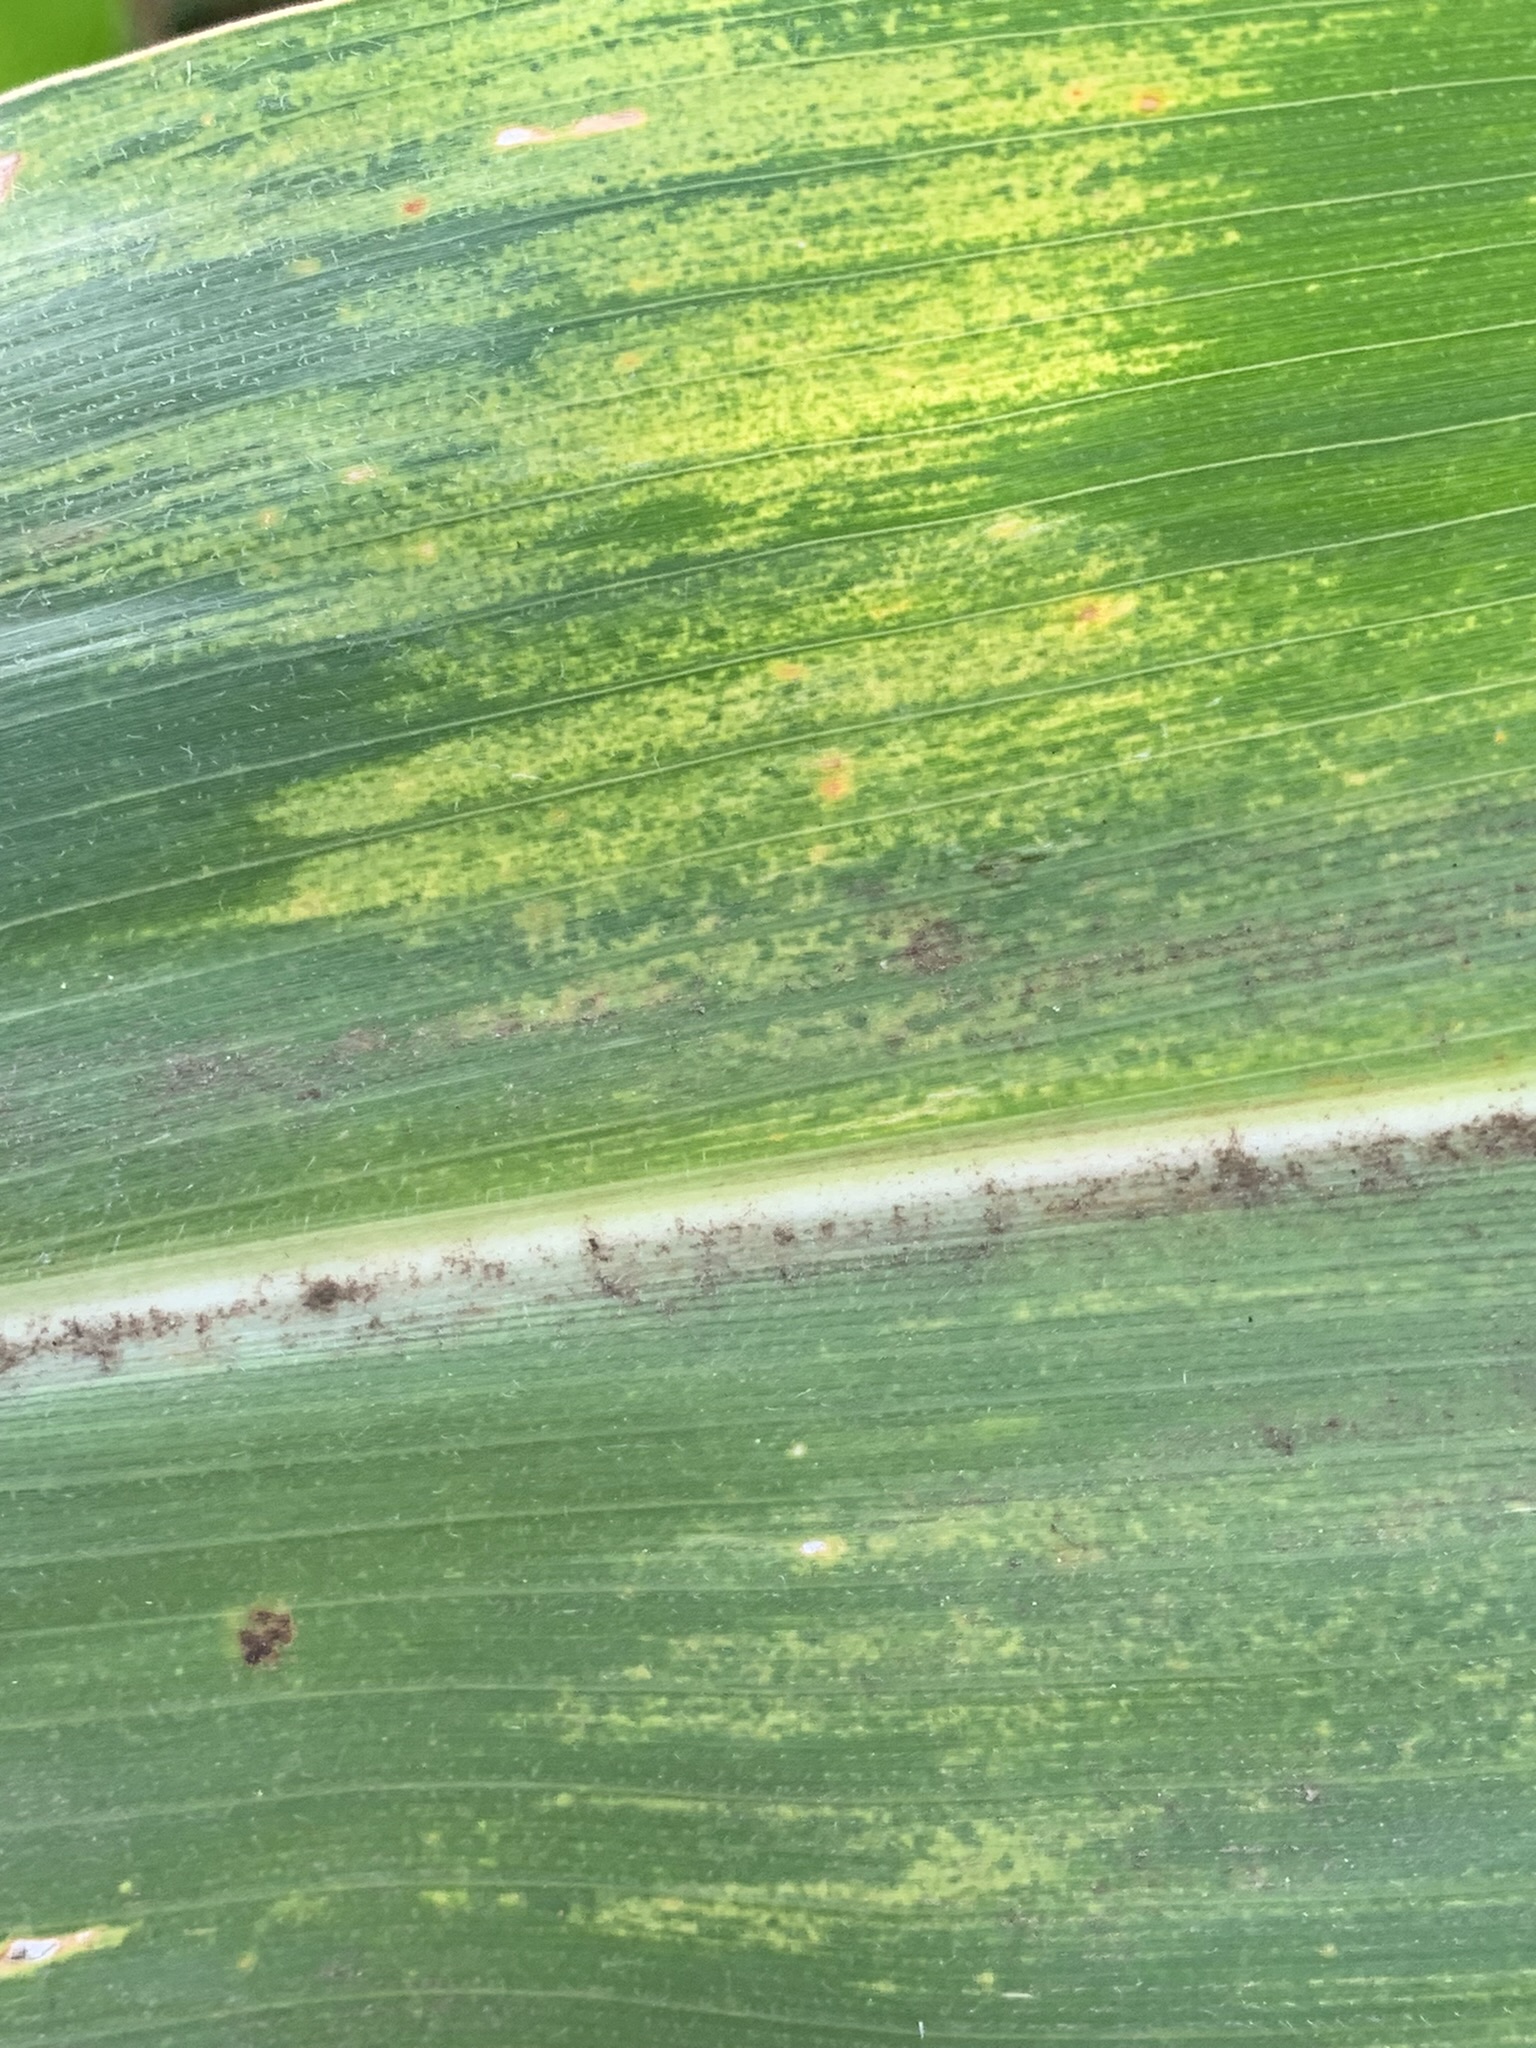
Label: MLN